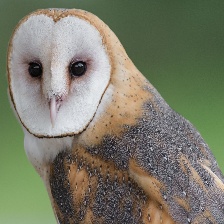
Species: BARN OWL
Scientific name: TYTO ALBA
ImageNet parent category: great_grey_owl